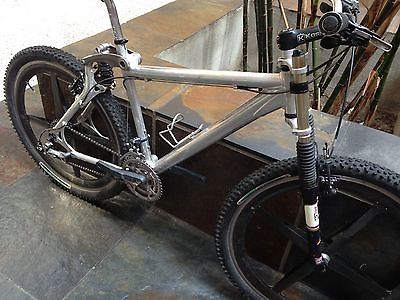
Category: bicycle